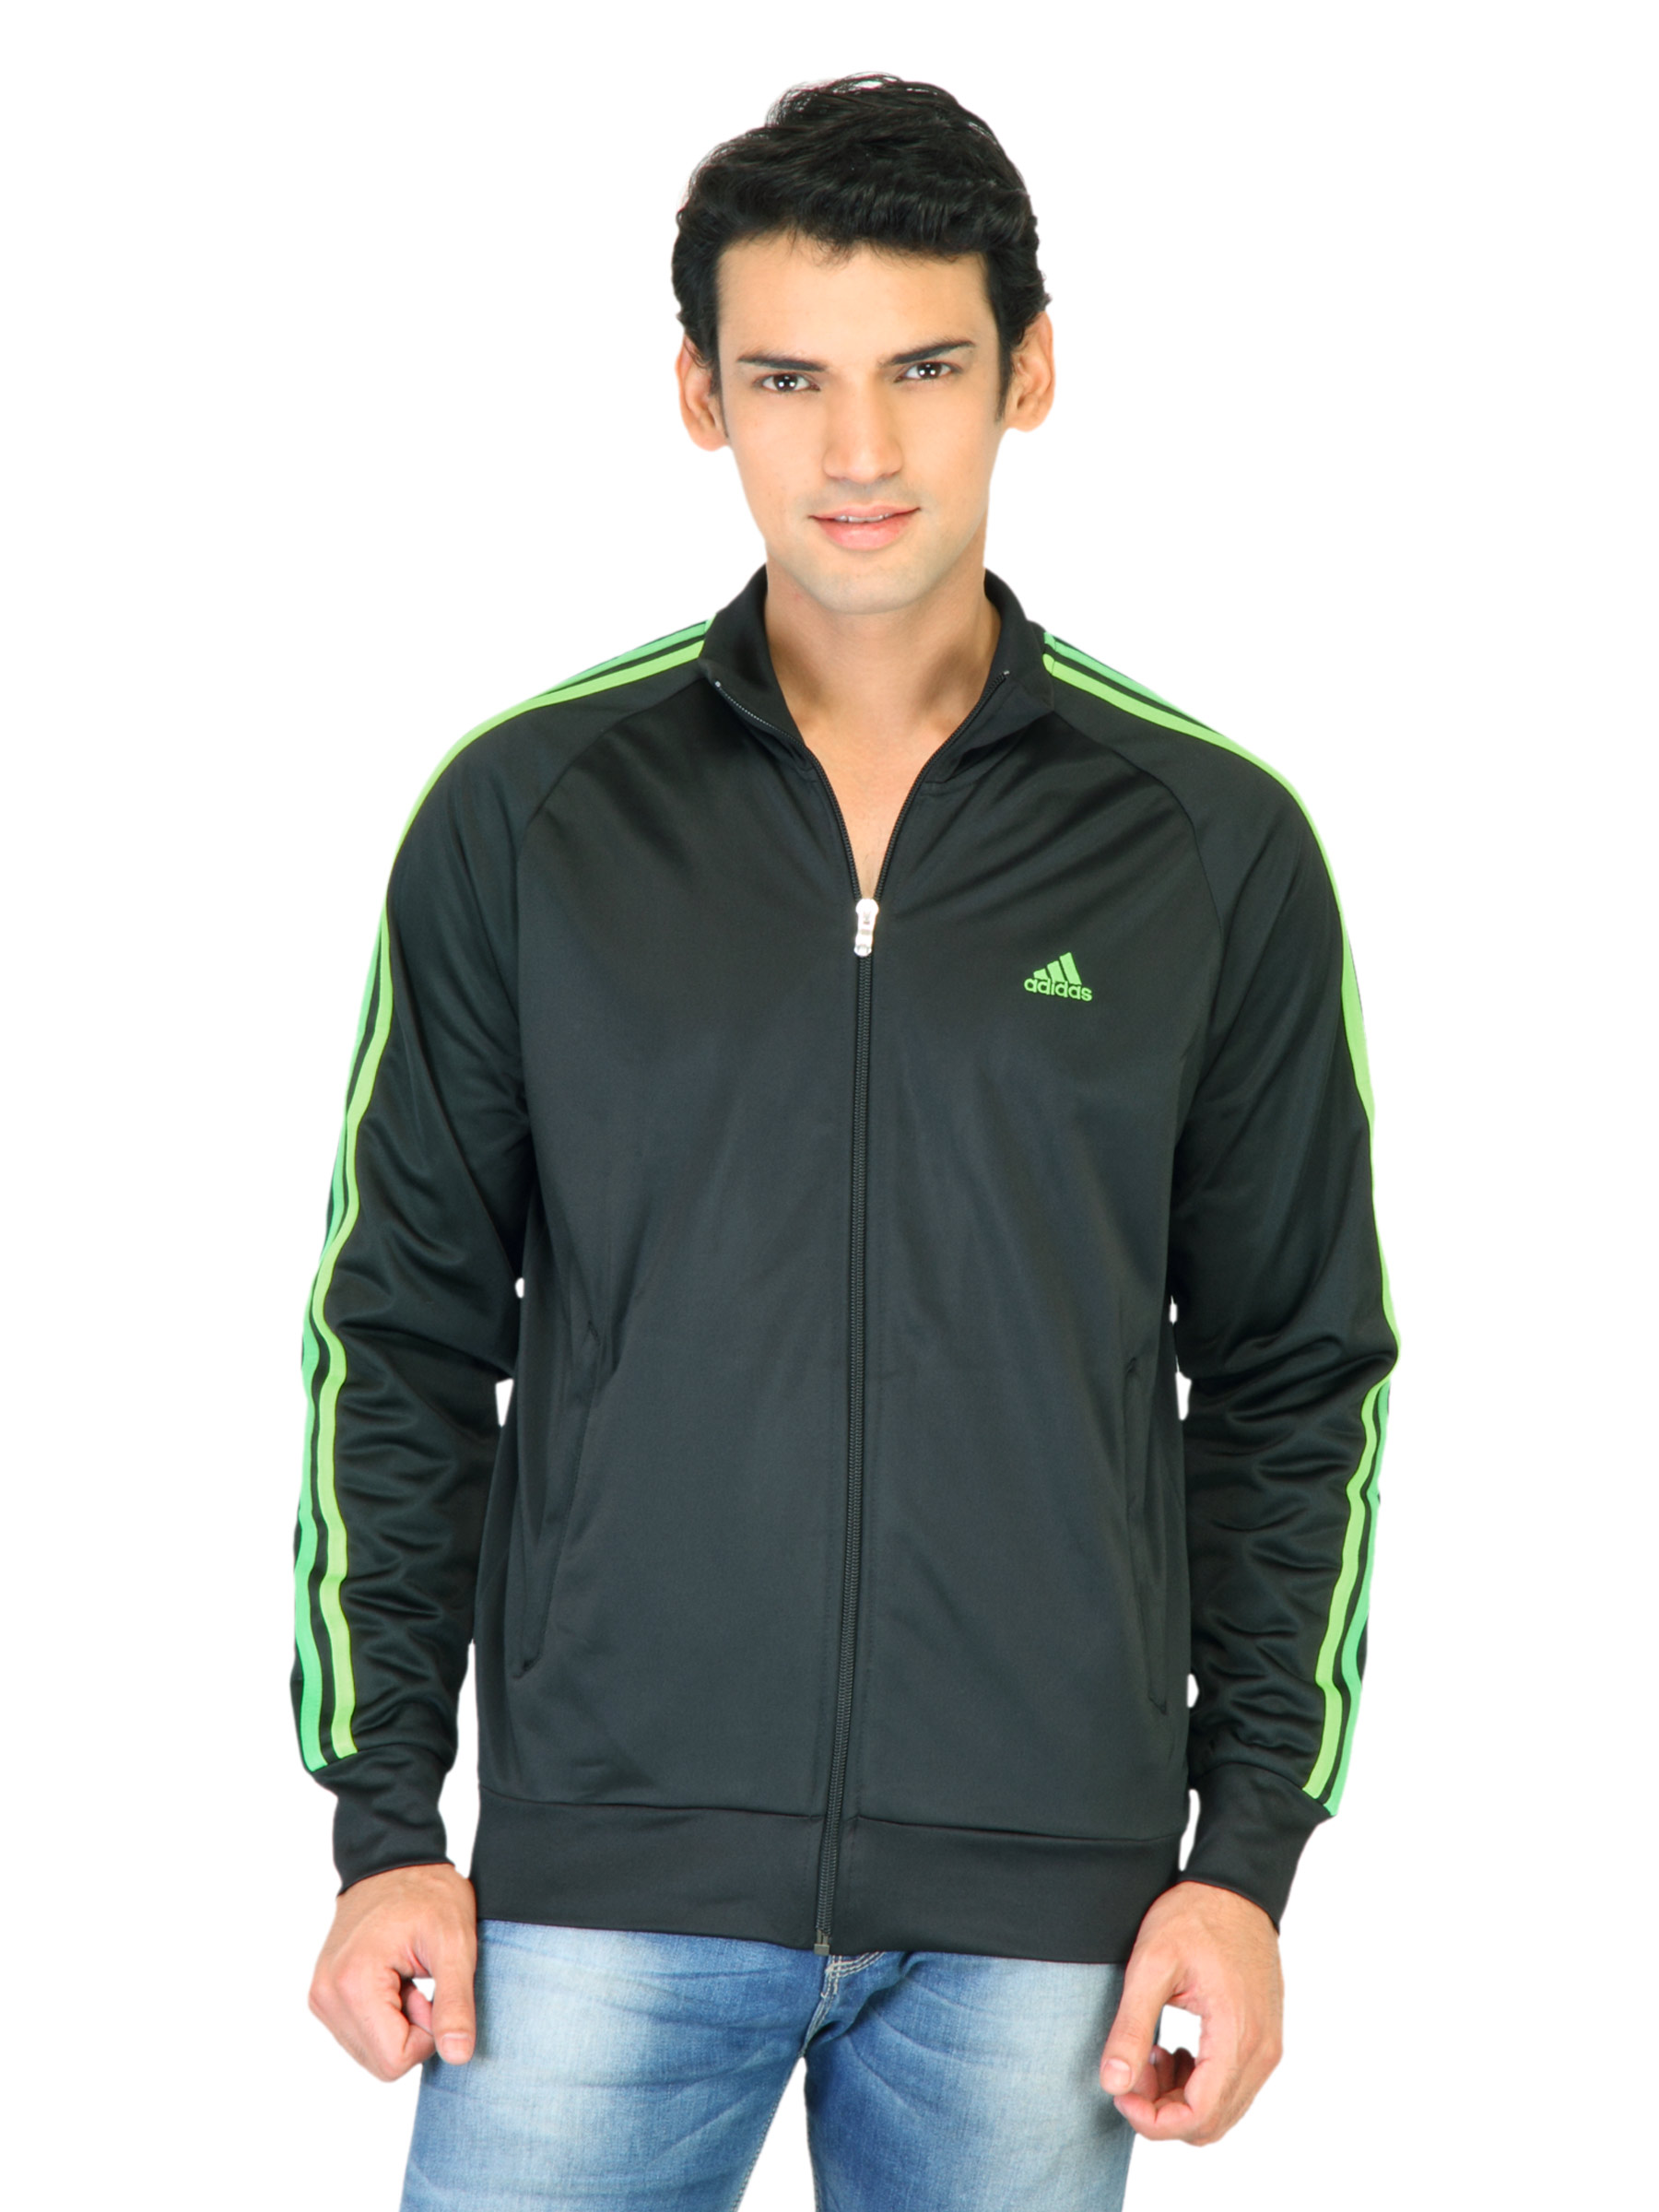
ADIDAS Men Solid Black Jackets
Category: Apparel / Topwear / Jackets
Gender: Men
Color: Black
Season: Fall 2011
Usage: Casual